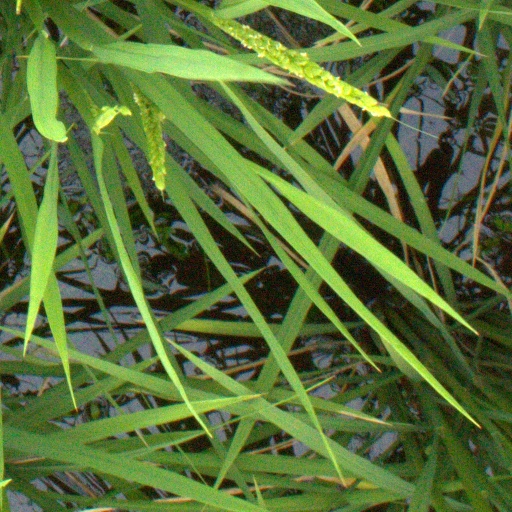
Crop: rice